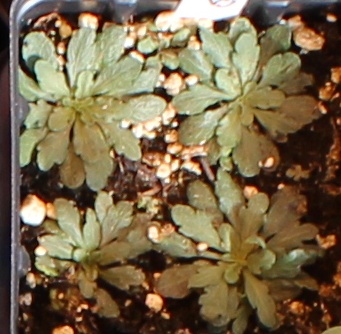
Label: Horseweed